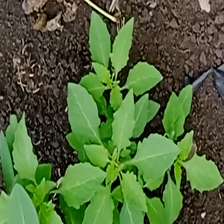
Weed species: Lamber_Quarter_plant(Chenopodium )